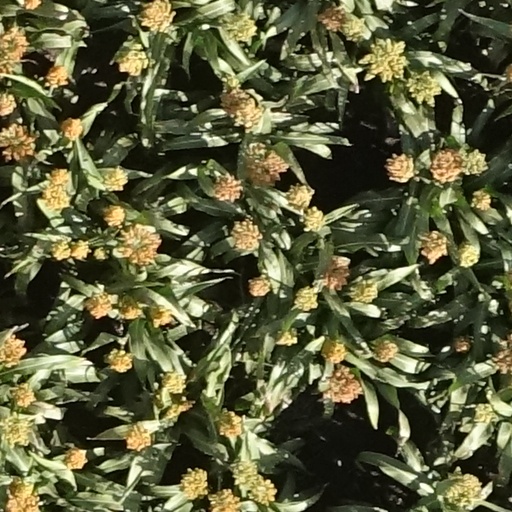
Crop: sorghum